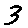
Label: 3